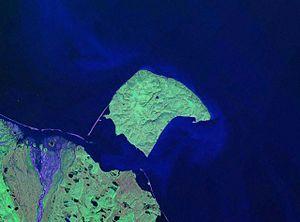
L'île Herschel est une île de la mer de Beaufort située à 2 km de la côte du Yukon. Cette île de 112 km² comprend un parc territorial protégeant une ancienne station baleinière.